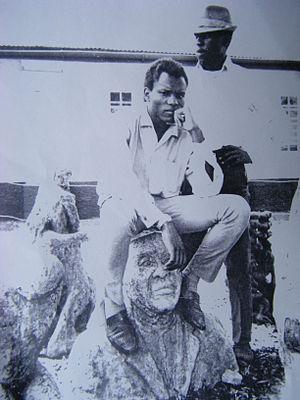
Henry Tayali est un peintre, graveur, sculpteur, conteur et conférencier zambien.